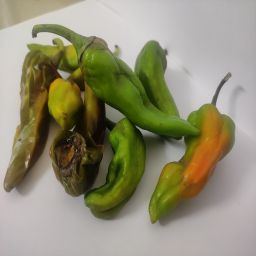
Crop: New Mexico Green Chile
Quality: Damaged